Poland–United States relations

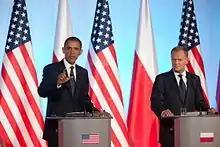
US President Barack Obama at a bilateral meeting in Warsaw with Polish Prime Minister Donald Tusk, July 2011

The Reagan administration engaged in clandestine support for Solidarity, and CIA money was channeled through third parties. CIA officers were barred from meeting Solidarity leaders, and their contacts with Solidarnosc activists were weaker than those of the AFL–CIO, which raised $300,000 from its members to provide material and cash directly to Solidarity. The US Congress authorized the National Endowment for Democracy to promote democracy, and it allocated $10 million to Solidarity. CIA support for Solidarity besides money included equipment and training, which was co-ordinated by the Special Operations division of the CIA. Henry Hyde, a member of the US House Intelligence Committee, stated that the US provided "supplies and technical assistance in terms of clandestine newspapers, broadcasting, propaganda, money, organizational help and advice." Michael Reisman from Yale Law School named operations in Poland as one of the covert actions of CIA during Cold War. Initial funds for covert actions by the CIA were $2 million, but soon, authorizations were increased, and by 1985, the CIA had successfully infiltrated Poland.